Tharabha Gate

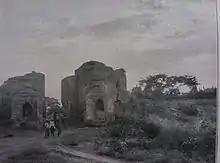
Tharaba Gate in 1890s

The present-day gate consists of two brick-walled shrines, each opposing one another, of two guardian nats, named Min Mahagiri and Hnamadawgyi (Shwemyethna), who allegedly were executed by order of a king. The Gate allegedly has no doors, mostly due to corroding and other reasons.